Bolting (horticulture)

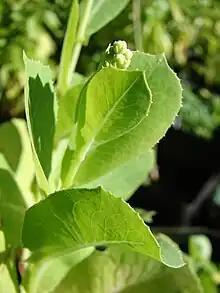
A lettuce ("Lactuca sativa") plant in the process of bolting, having grown a stem with visible flower buds.

In horticulture, bolting is the production of a flowering stem (or stems) on agricultural and horticultural crops before the harvesting of a crop, at a stage when a plant makes a natural attempt to produce seeds and to reproduce. The flowering stems are usually vigorous extensions of existing leaf-bearing stems; to produce them, a plant diverts resources from producing the edible parts (such as leaves or roots), resulting in changes in flavor and texture, withering, and in general, a poor-quality harvest. Plants that have produced flowering stems in this way are said to have bolted. Crops inclined to bolt include lettuce, basil, beetroot, brassicas, spinach, celery, onion, and leek.